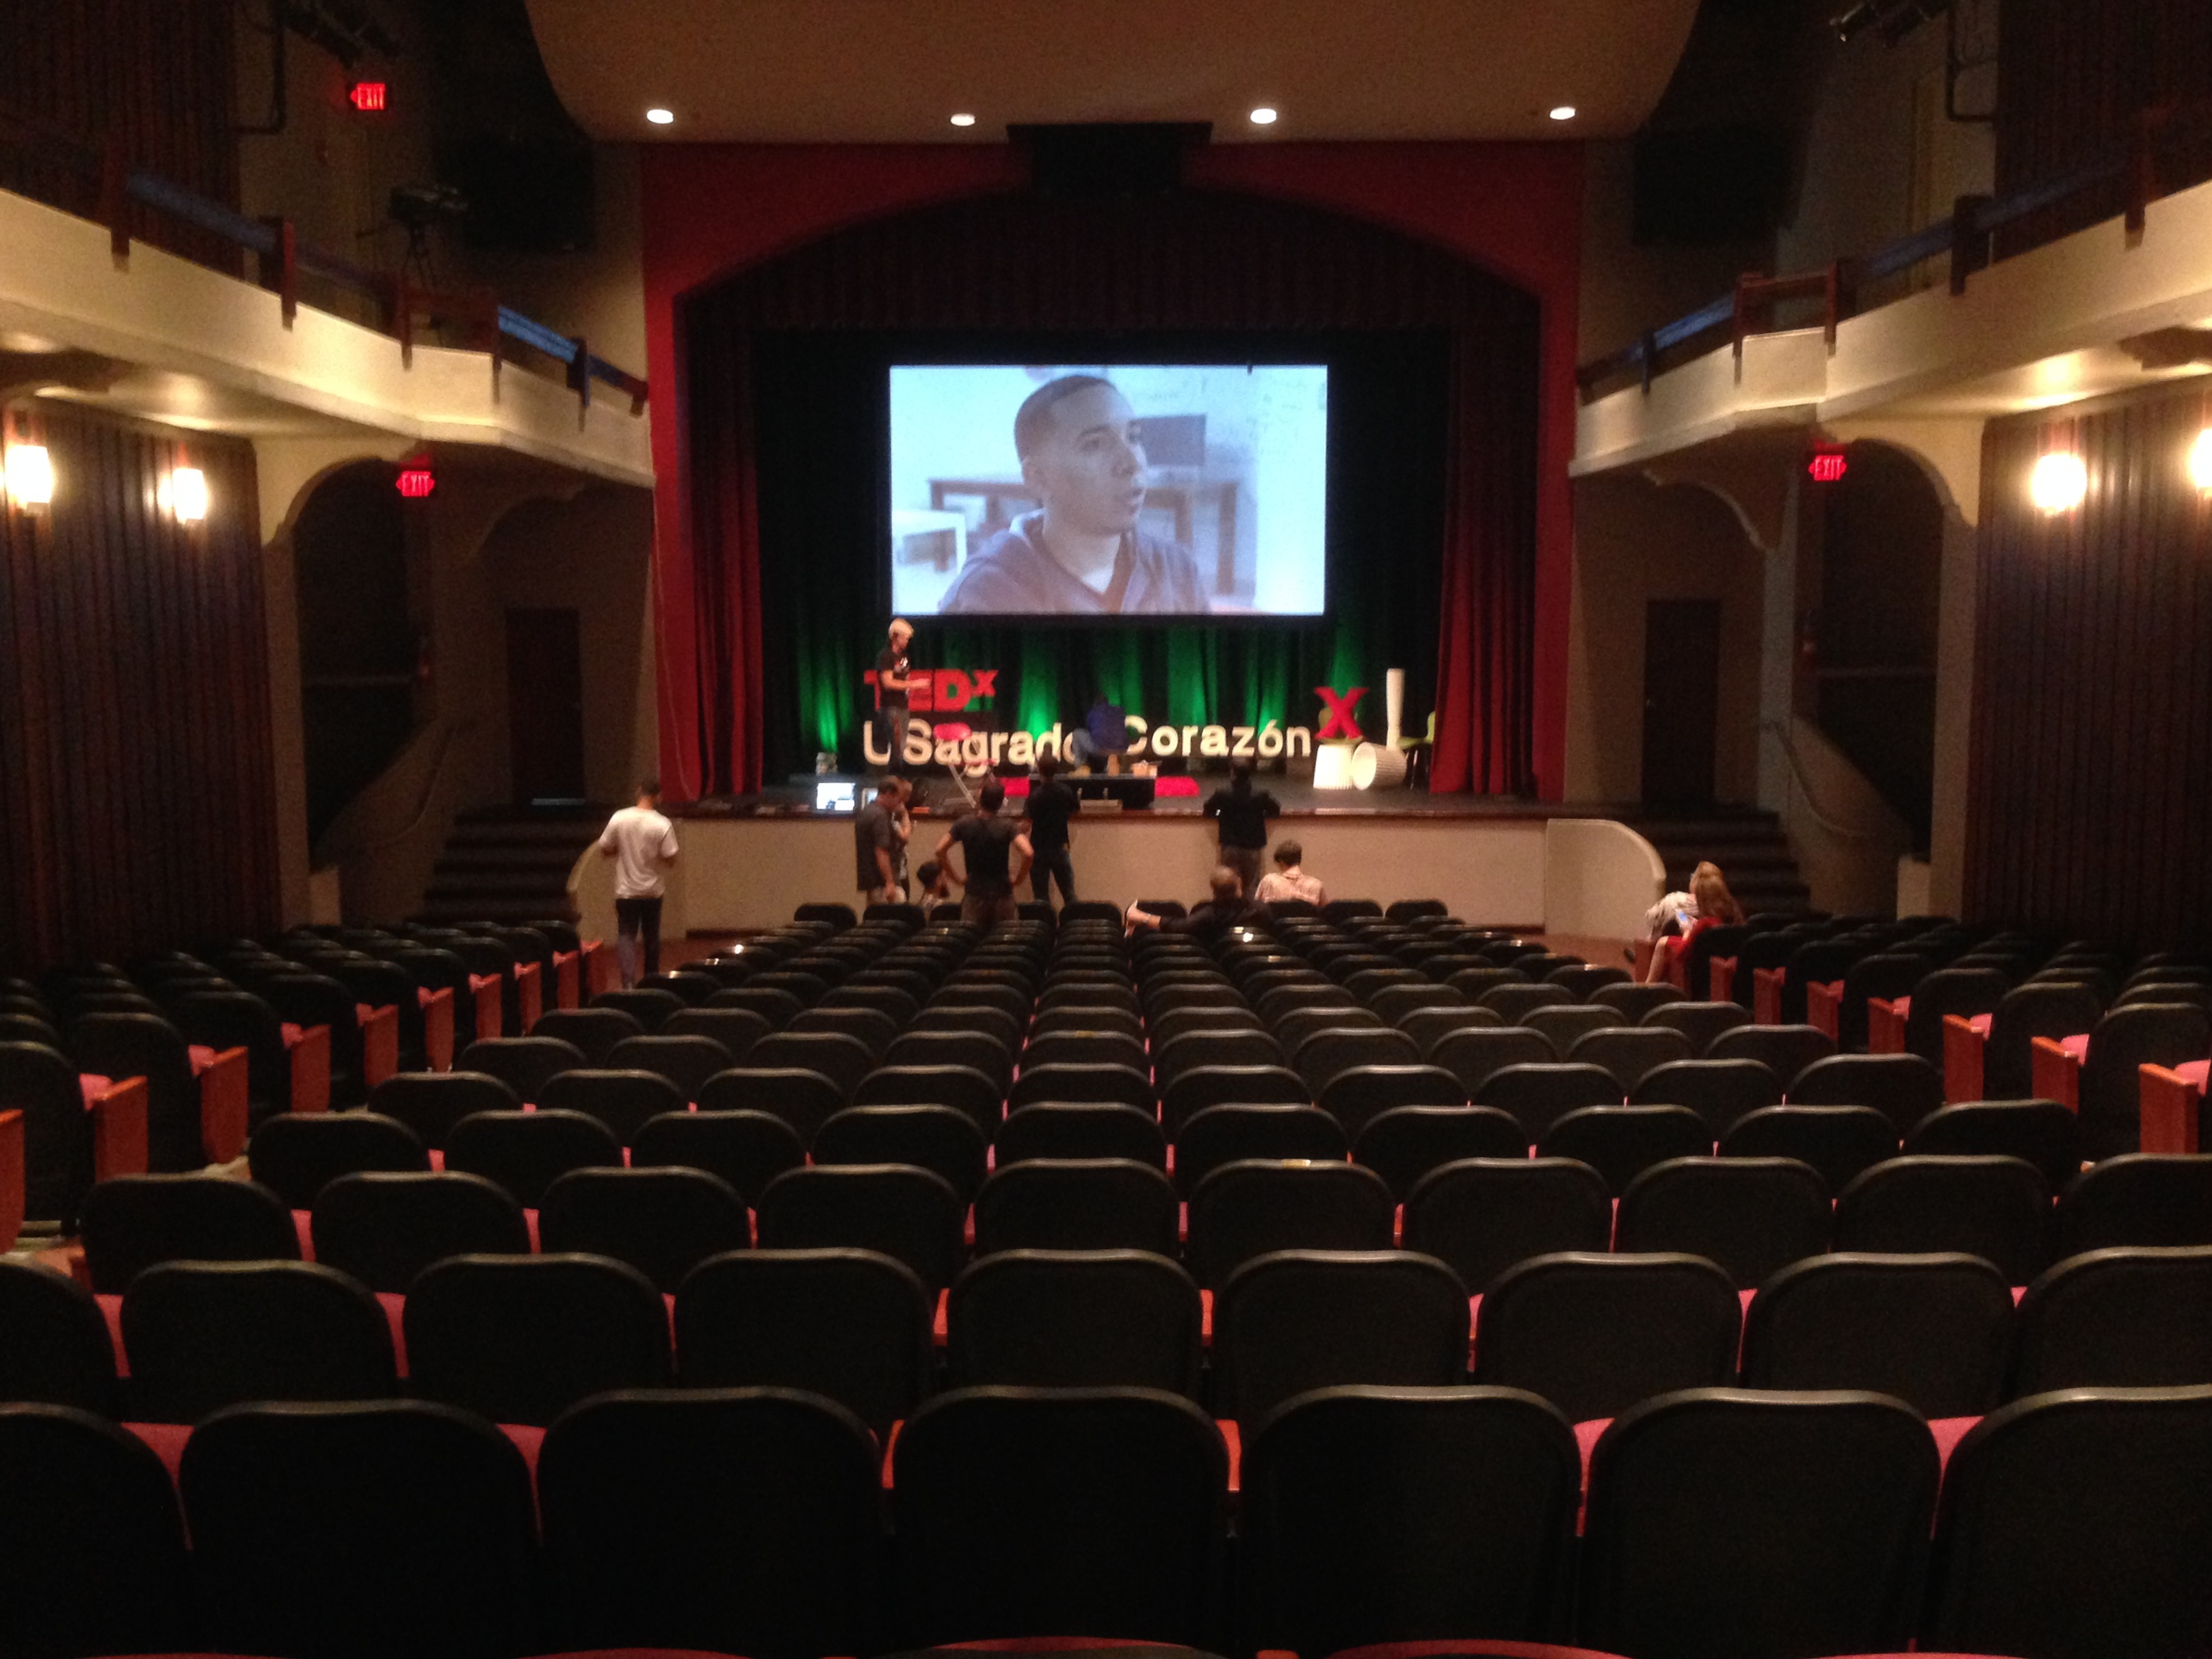
auditorium, audience, movie theater, stage, performing arts, function hall, conference hall, theatre, convention, academic conference, musical theatre, convention center